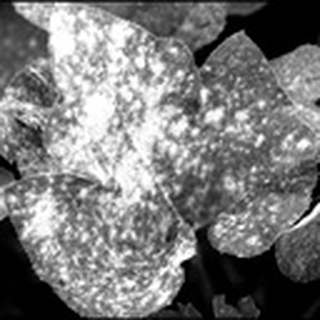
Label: cotton_powdery_mildew